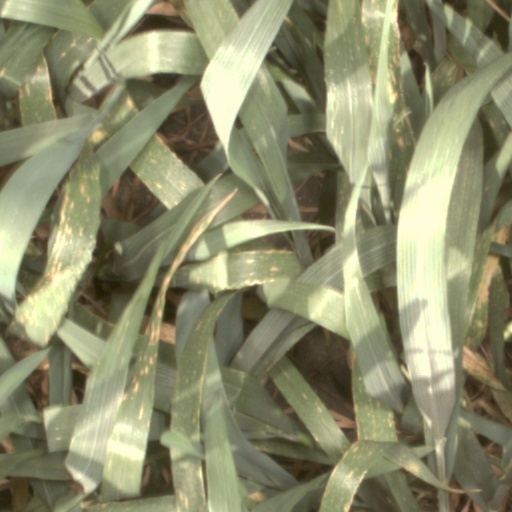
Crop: wheat